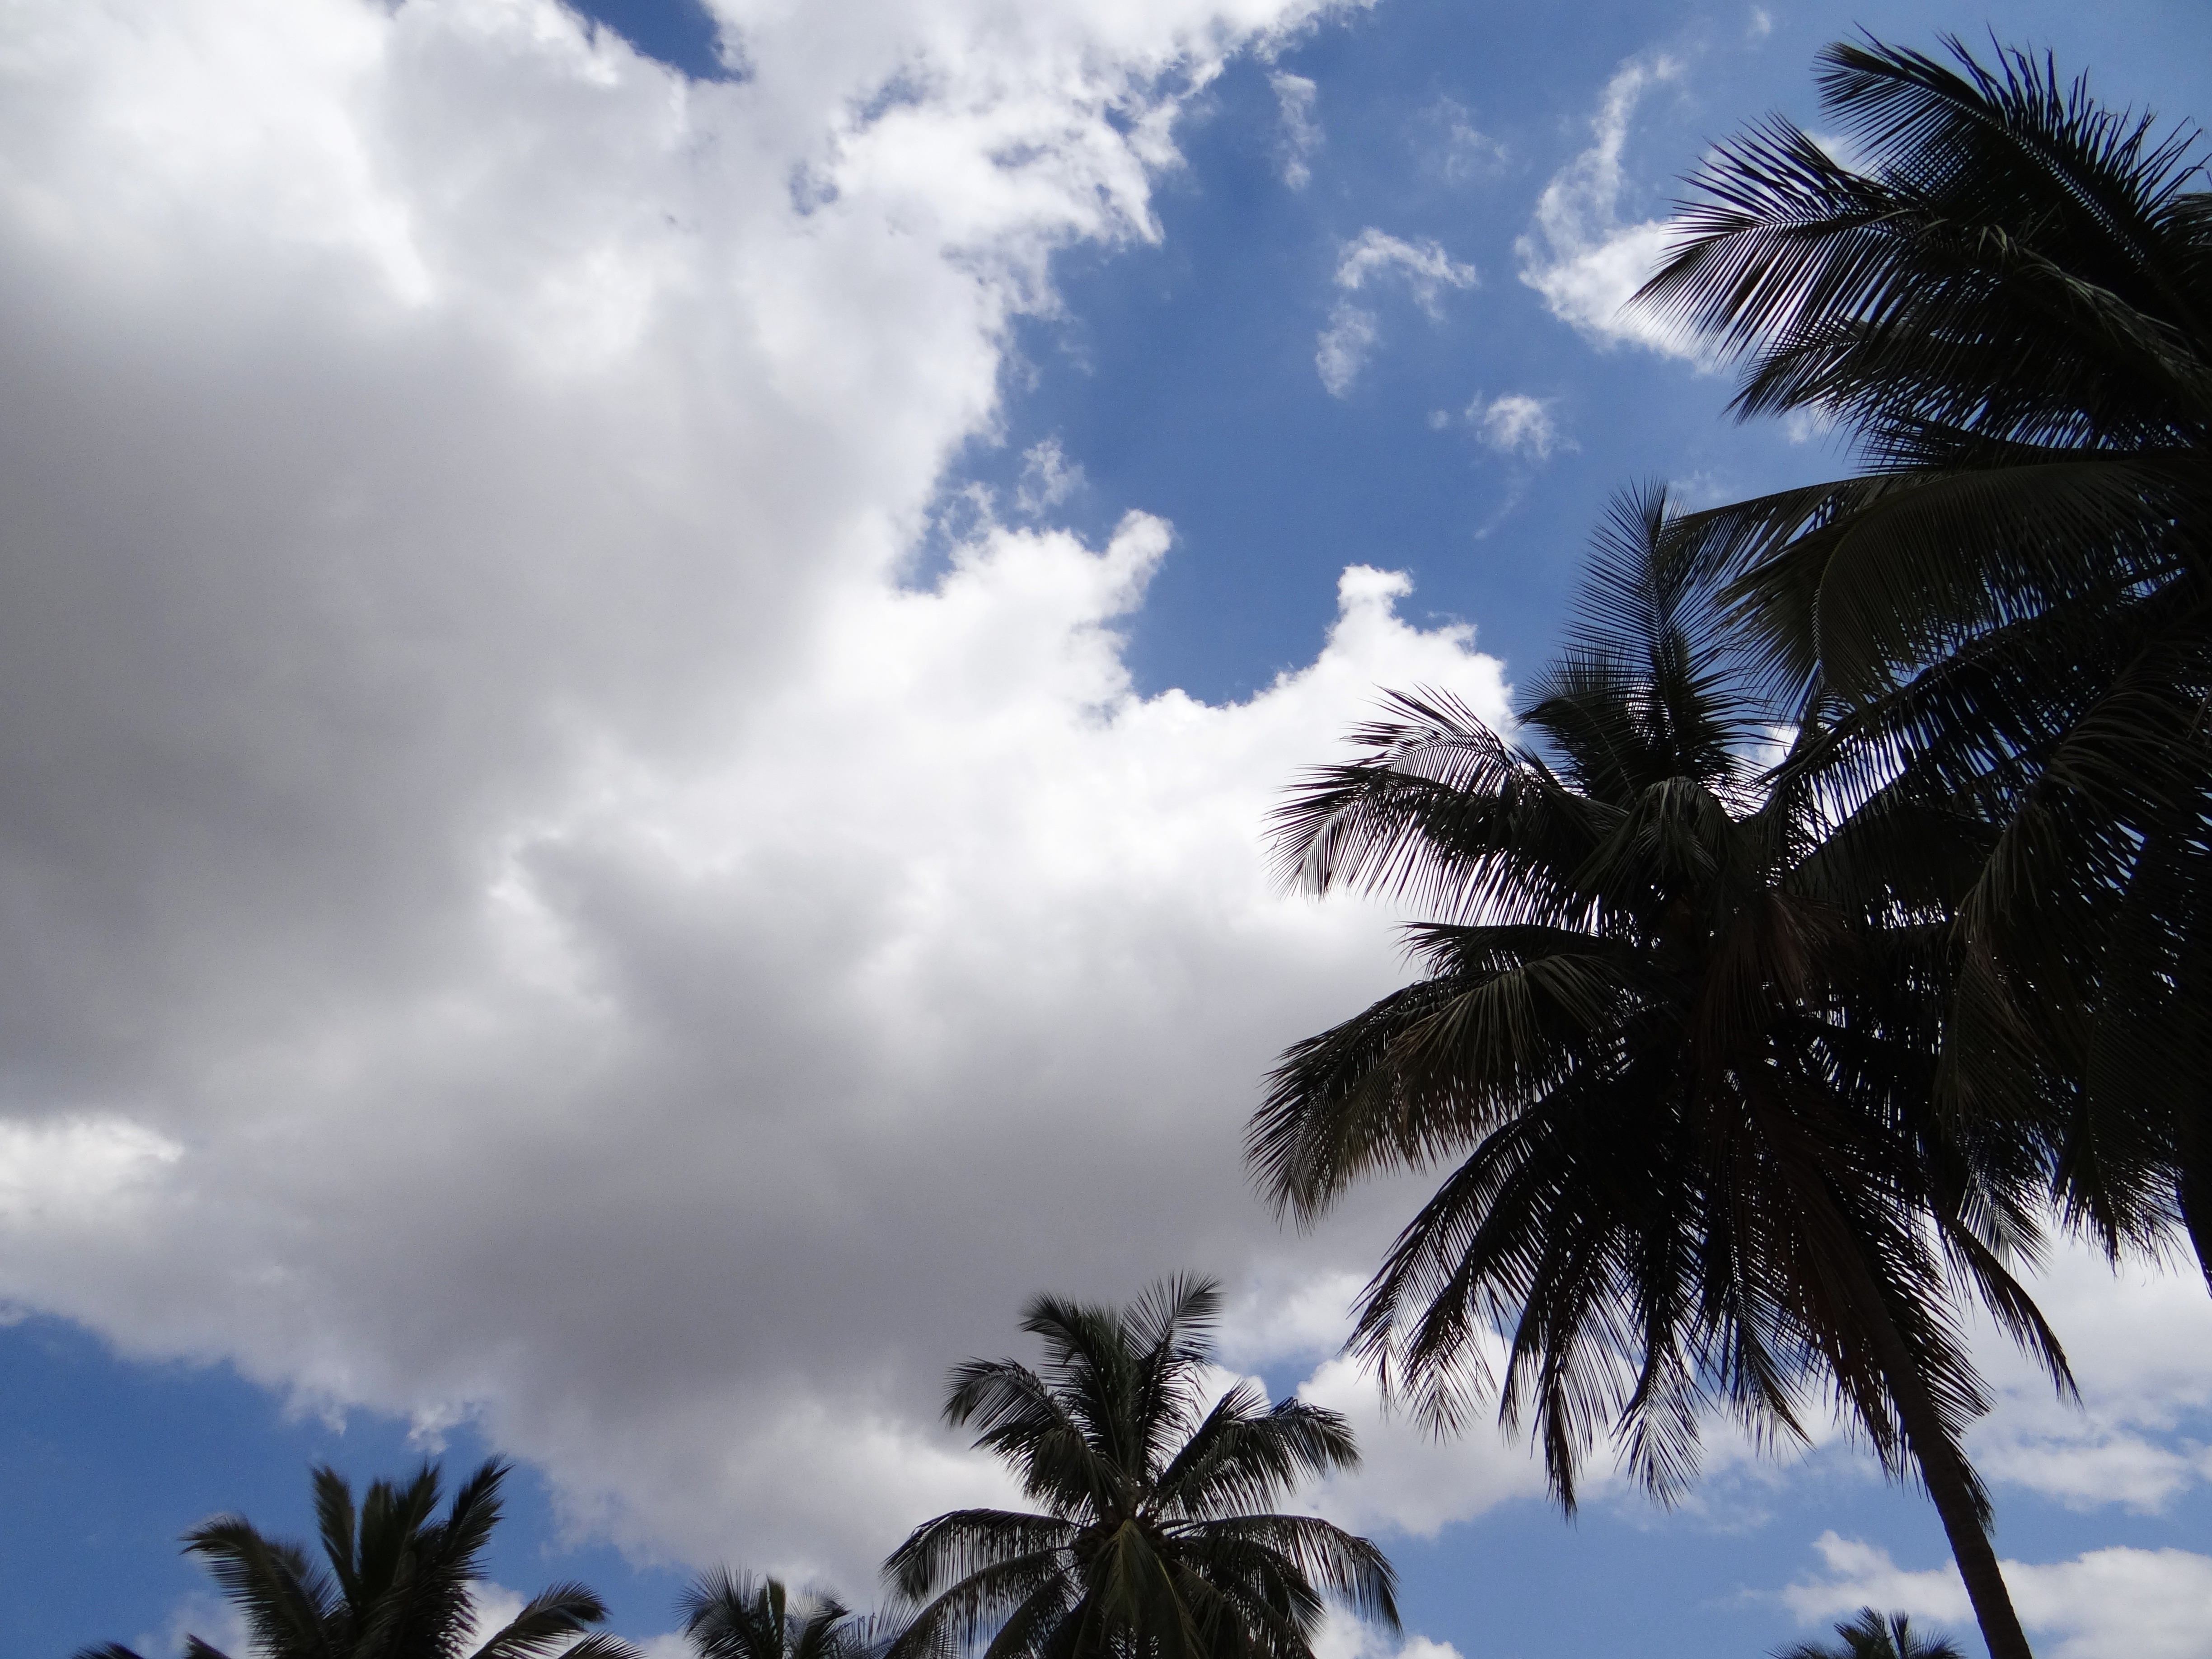
sea, tree, nature, branch, cloud, plant, sky, sunlight, wind, dusk, weather, dharwad, clouds, stratocumulus, india, palm trees, woody plant, land plant, arecales, palm family